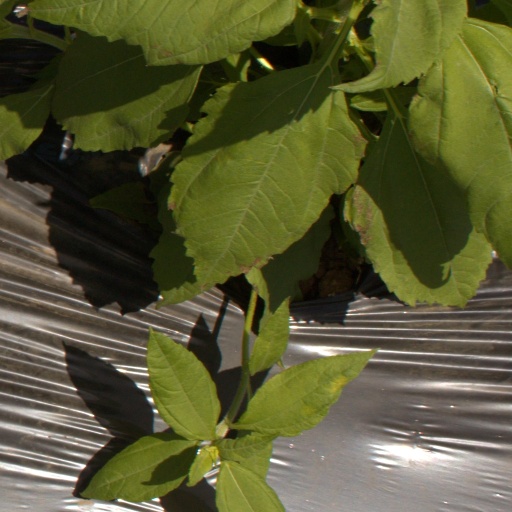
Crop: Jerusalem artichoke